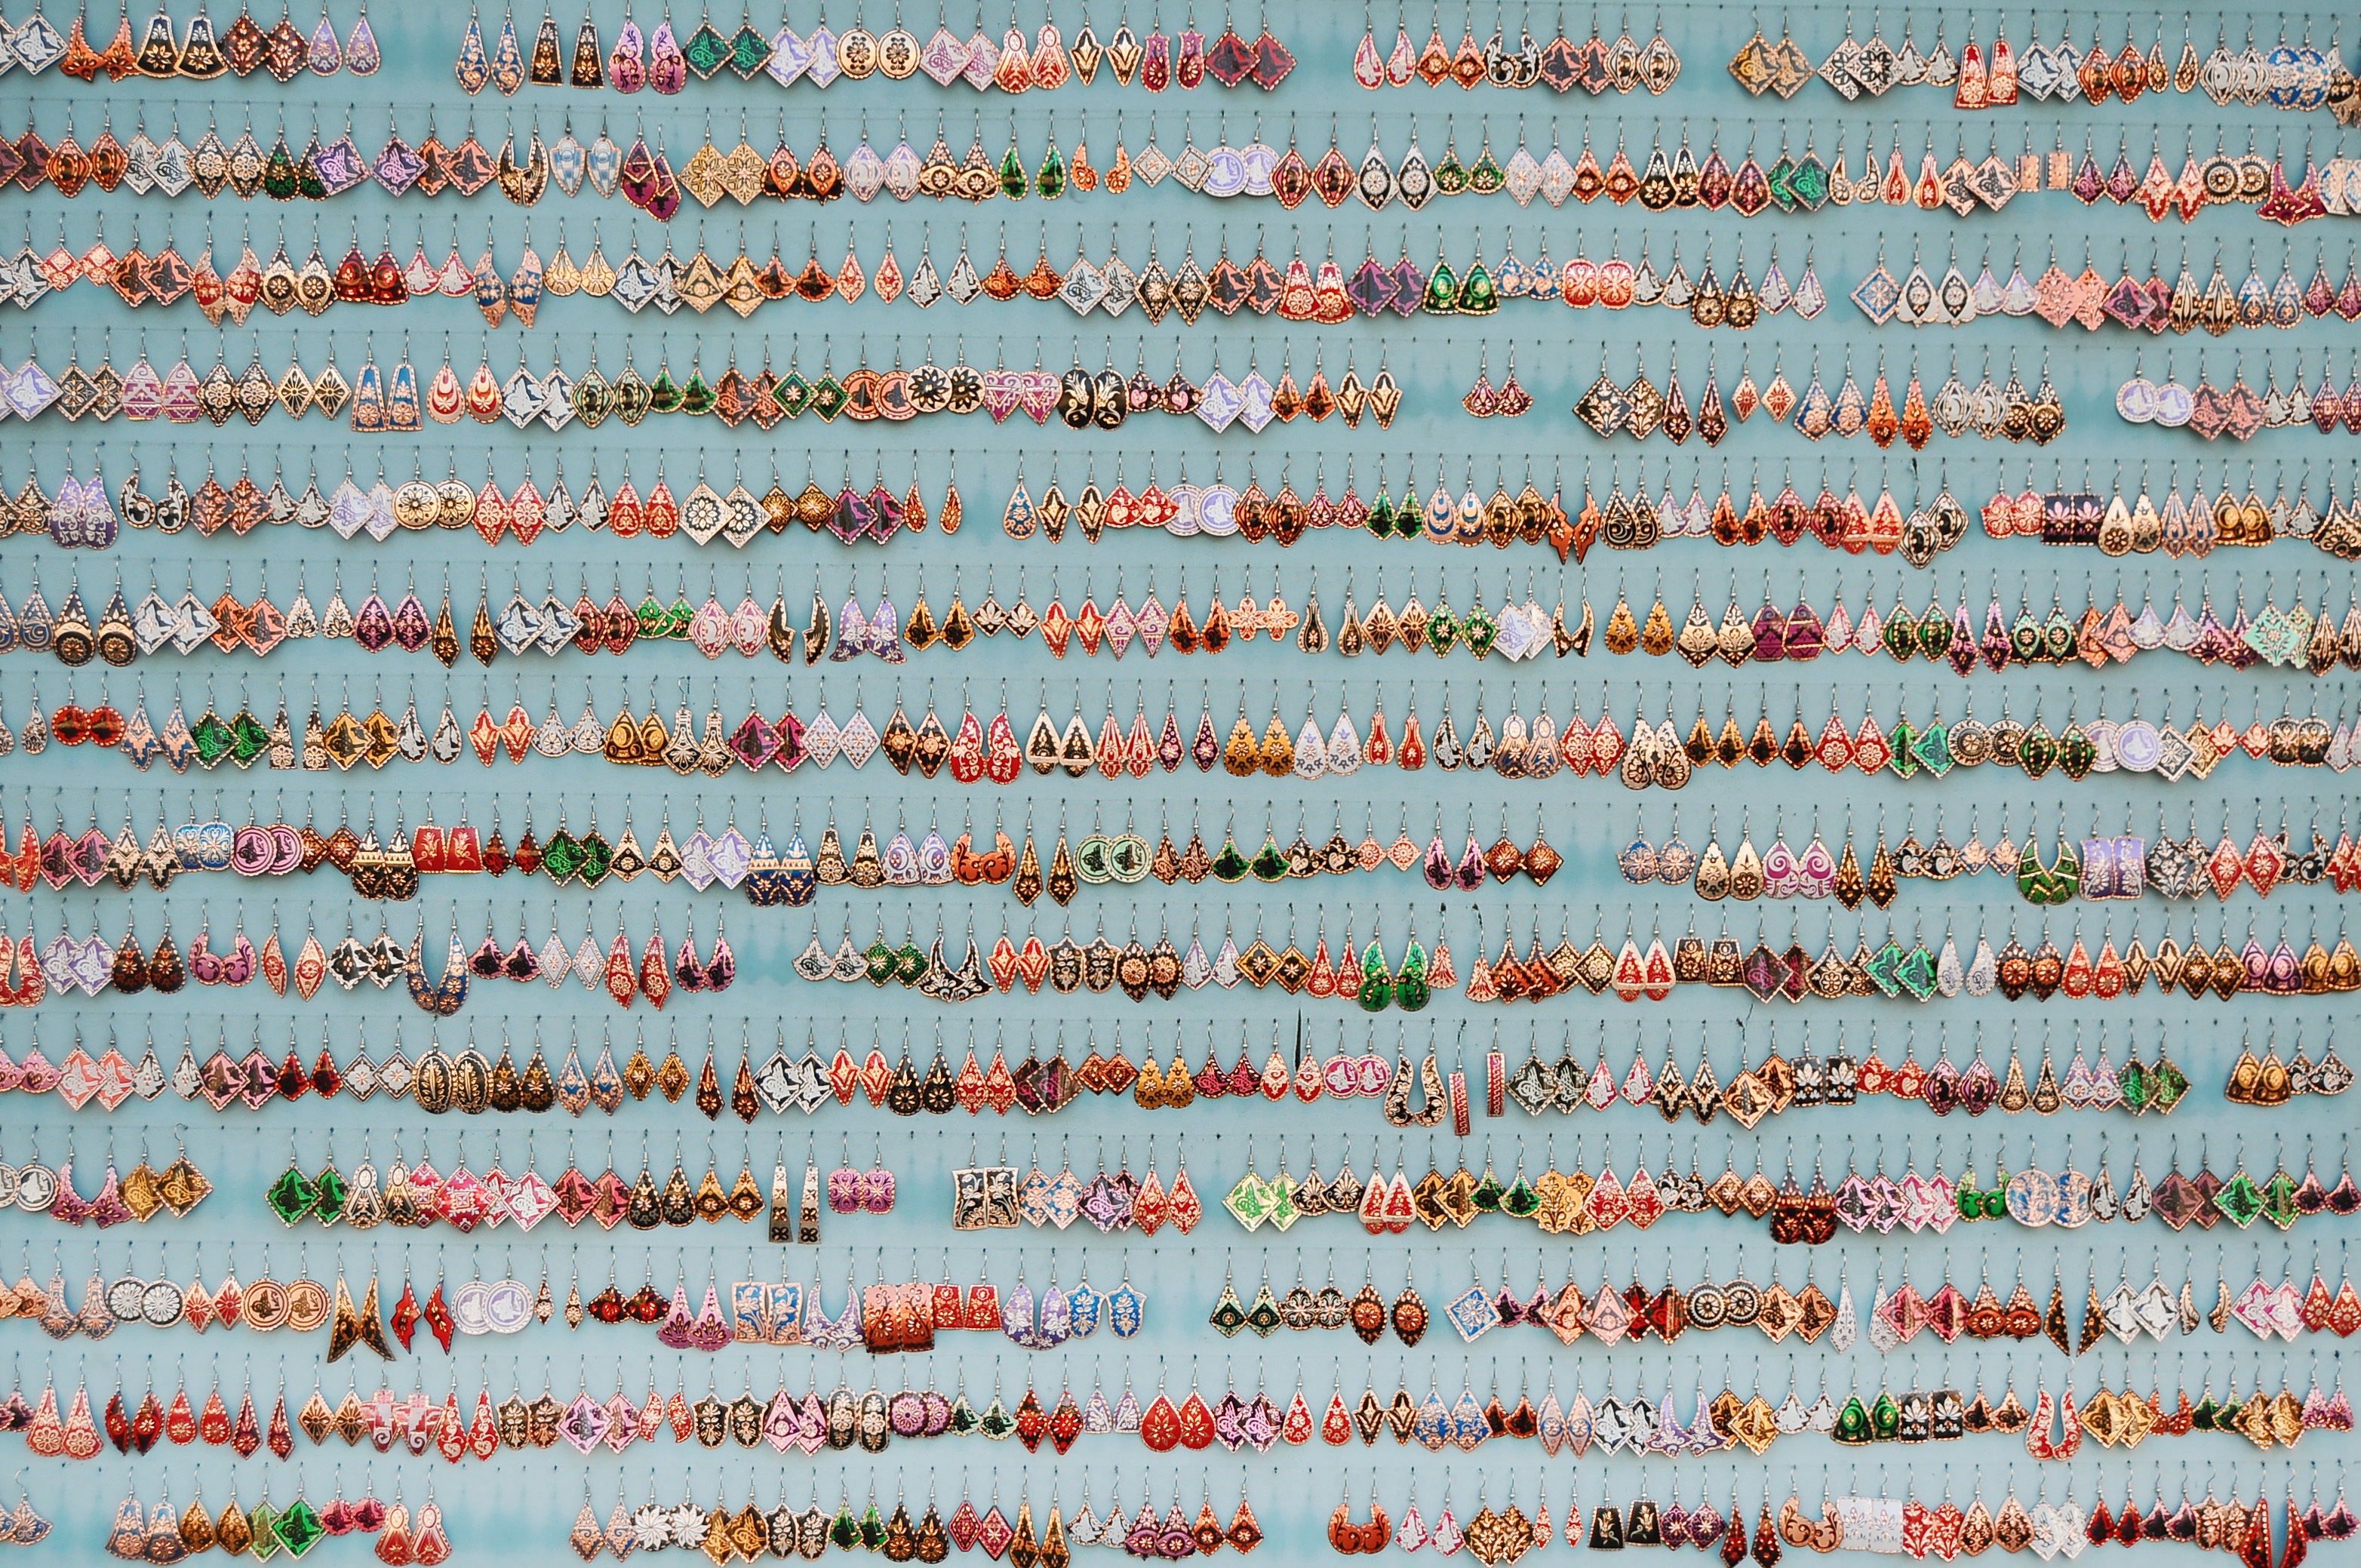
pattern, line, hanging, colorful, earring, jewellery, font, design, text, shape